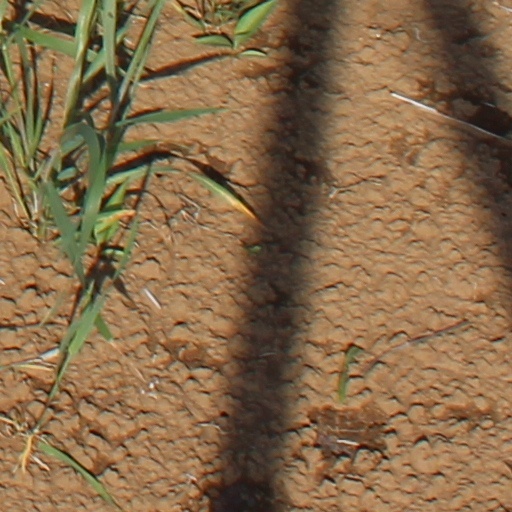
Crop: wheat